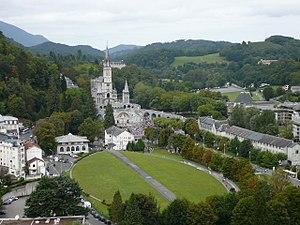
Le tourisme dans les Hautes-Pyrénées constitue la première activité économique du département. Il résulte notamment de la pratique du pèlerinage à Lourdes, de l'attrait du pyrénéisme et de certains sites culturels.
La basilique Saint-Pie X de Lourdes, dans le département français des Hautes-Pyrénées, est une basilique catholique inaugurée, en 1958, lors du centenaire des apparitions de la Vierge Marie à Bernadette Soubirous.